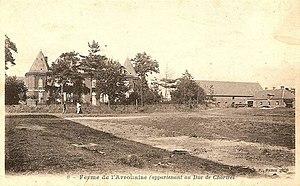
L'Arrouaise, circa 1890
Le château-ferme de l’Arrouaise, aussi appelé Grande Arrouaise, est situé sur le territoire de la commune d'Oisy, dans le département de l'Aisne en région Hauts-de-France. Il s'agit d'un manoir érigé en Thiérache dans les années 1850 par le baron Seillière au sein du domaine agricole et forestier de Guise. Cet ensemble a appartenu à Henri d’Orléans, duc d’Aumale, quatrième fils du roi Louis-Philippe Ier.